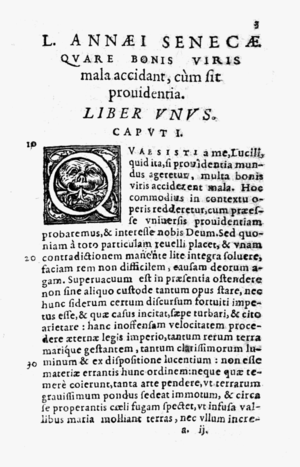
De Providentia est un court essai écrit par Sénèque dans la dernière année de sa vie, sous forme de dialogues, divisés en six sections. Cet essai construit une réflexion autour du problème suivant : s'il existe une Providence, comment se fait-il que les gens de bien soient sujets au malheur ? Plus précisément, Sénèque écrit : « Pourquoi, si le monde est régi par une Providence, les gens de bien éprouvent tant de maux ? ».